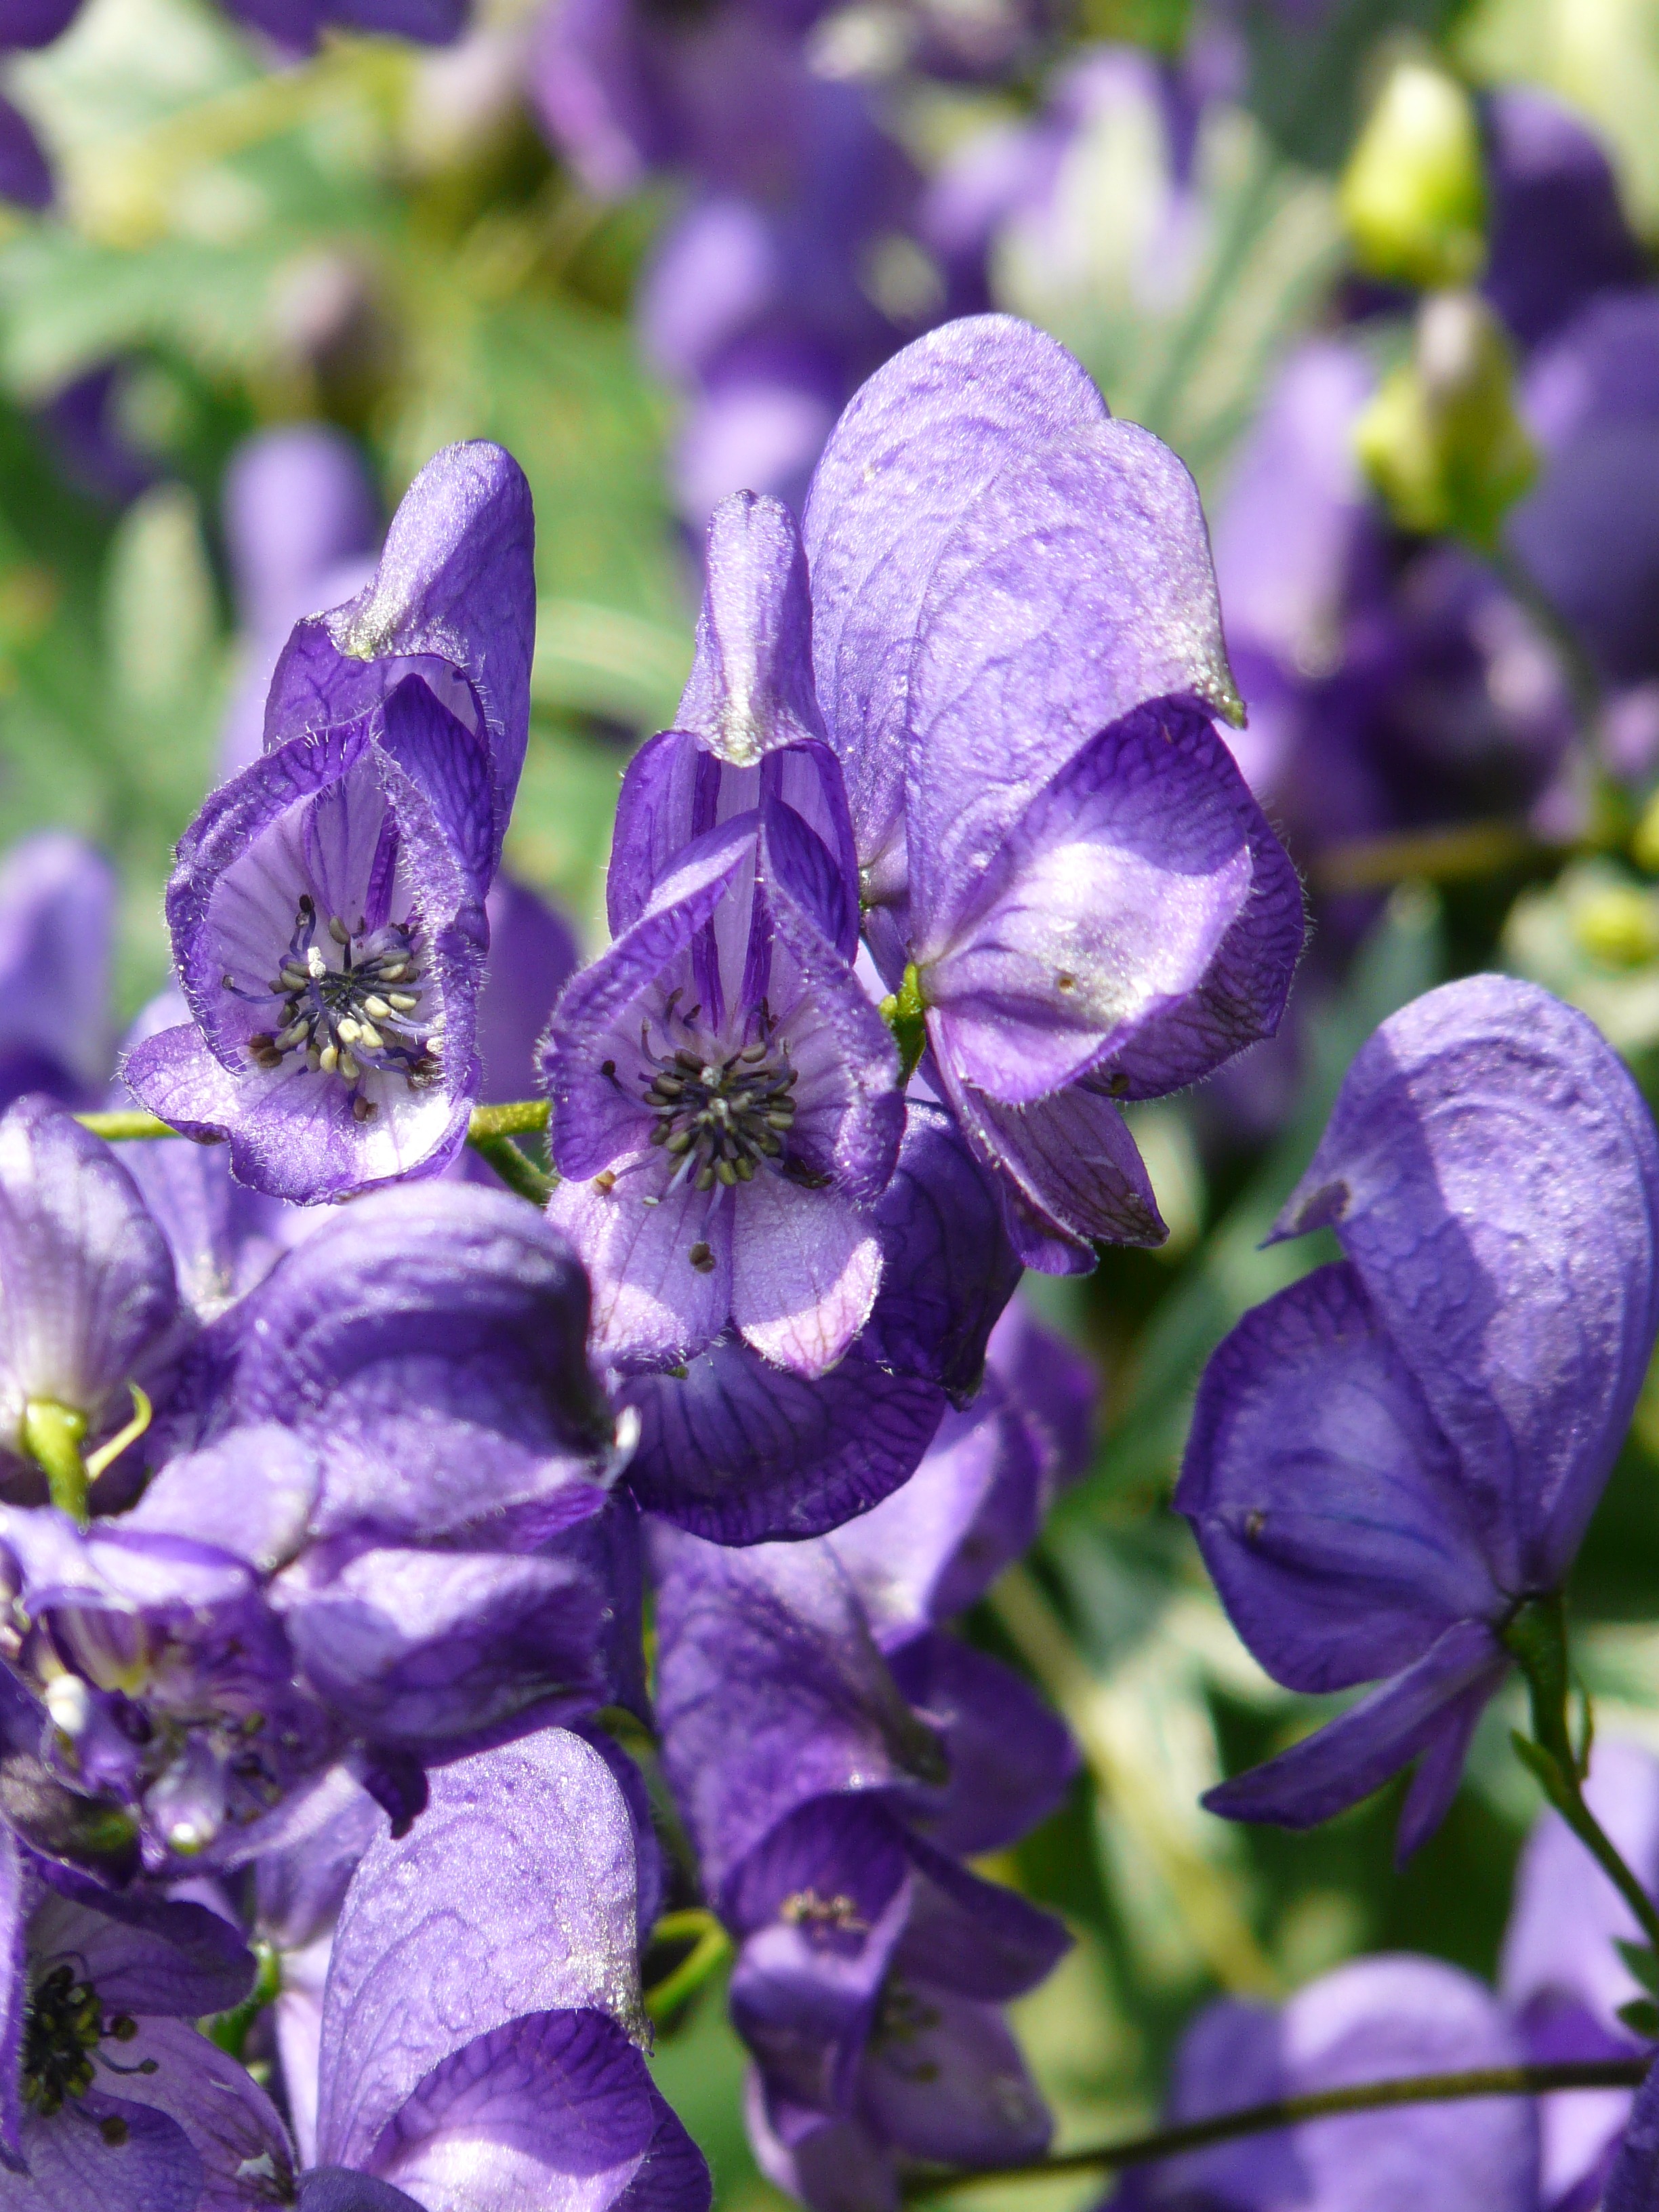
plant, flower, purple, petal, botany, blue, flora, wildflower, toxic, aconite, viola, macro photography, flowering plant, delphinium, poisonous plant, monkshood, bellflower family, land plant, violet family, aconitum napellus, very toxic